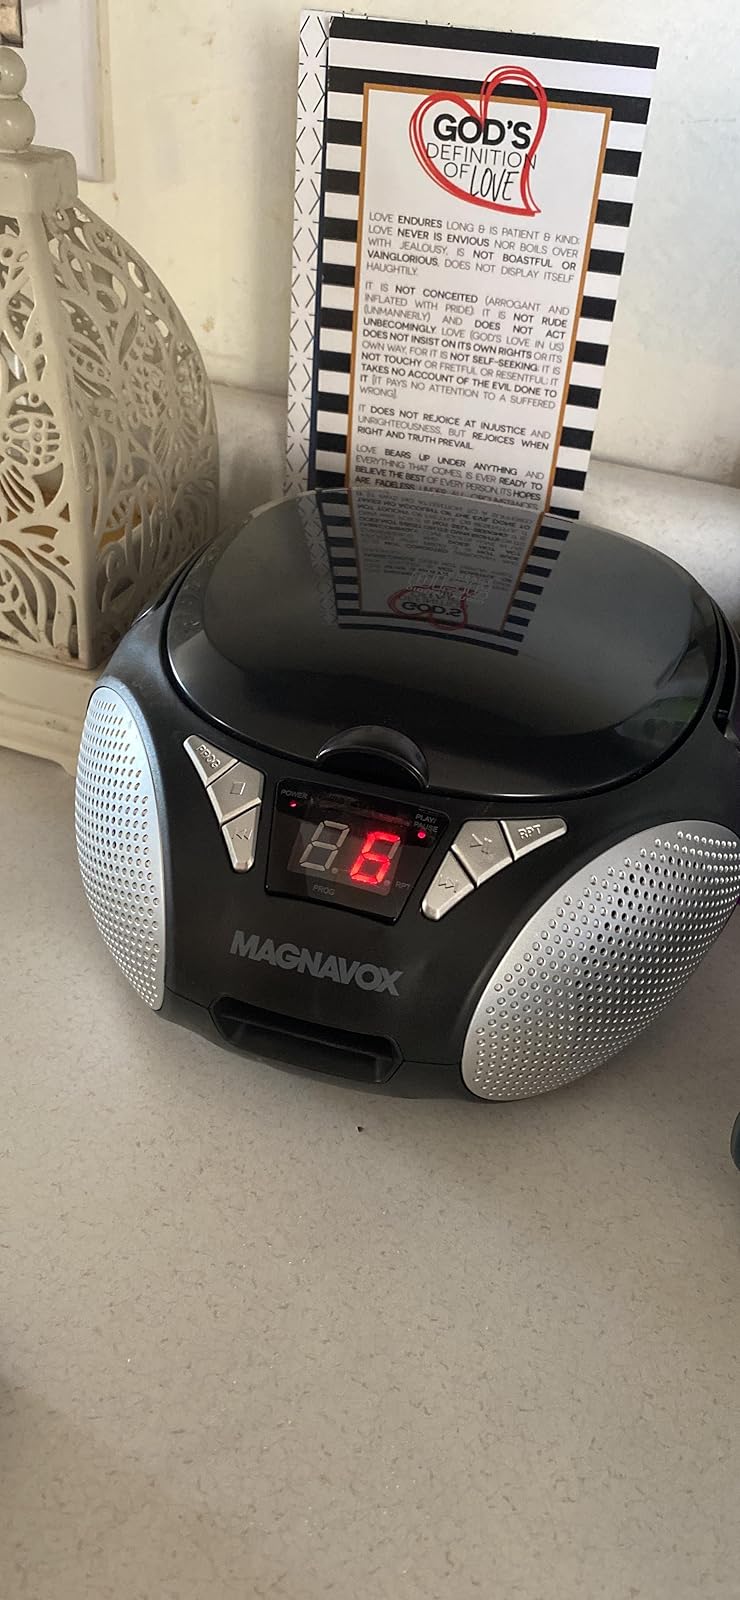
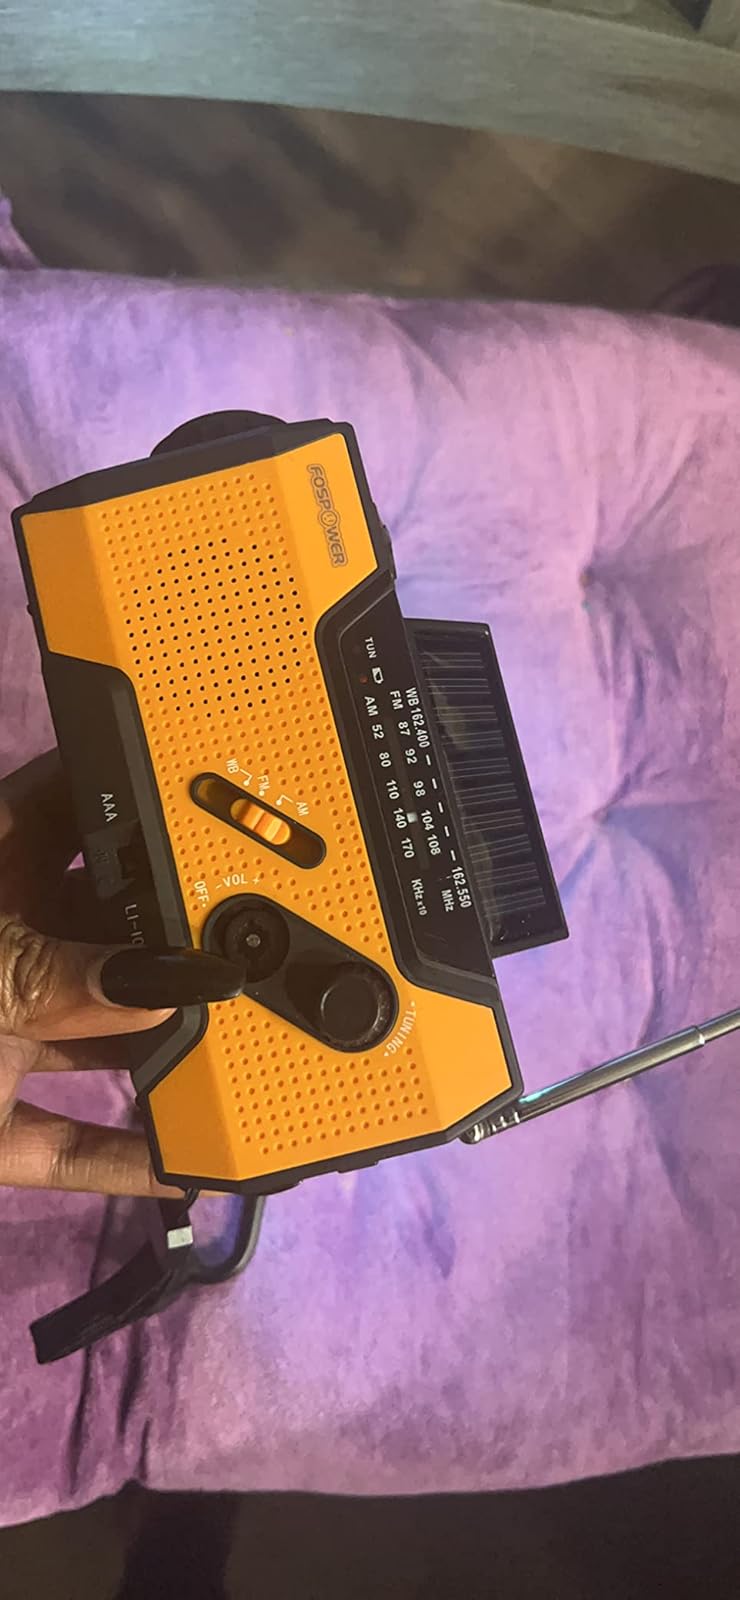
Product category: radio
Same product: no